Gunakadeit

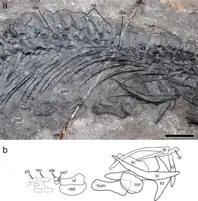
Front of the skeleton, showing forelimbs and shoulder girdle

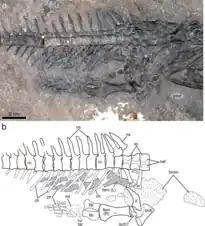
Rear of the skeleton, showing hindlimbs, hip, and tail

The neck is very short, formed by only four cervical vertebrae. The 28 dorsal vertebrae have tall neural spines, which become pointed and bent backwards closer to the hip. There were three sacral vertebrae, although these were similar to the dorsals and had unusually thin sacral ribs. Caudals (tail vertebrae) had narrow and fairly elongated chevrons and neural spines at the base of the tail, which diminished in size further down the tail. The tip of the holotype's tail is missing, so "Gunakadeit" had more caudals than the 23 preserved in the skeleton. Ribs were single-headed and weakly curved, overlying several sets of extremely thin and numerous gastralia.